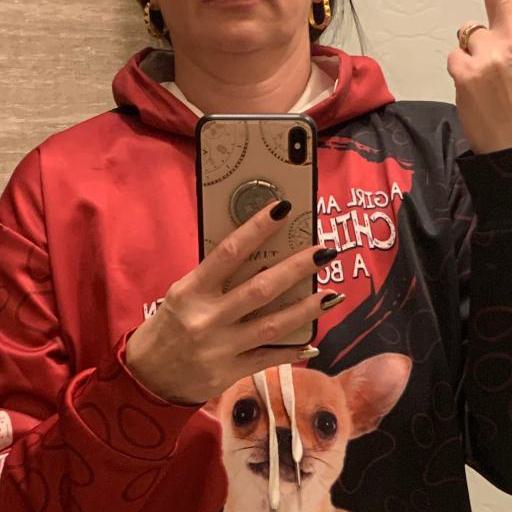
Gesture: no_gesture